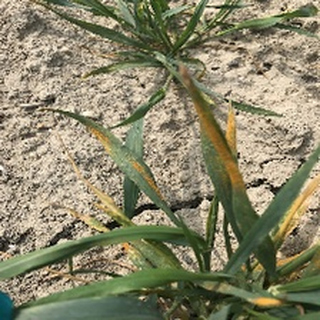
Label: wheat_yellow_rust